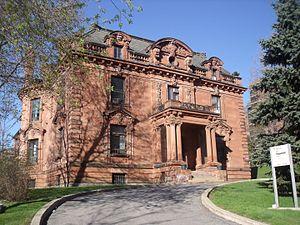
Maison Charles-Rudolph-Hosmer (1901), 3630 promenade Sir-William-Osler (rue Drummond), Montréal, Québec, Canada.
Cette liste non exhaustive répertorie les principaux châteaux au Canada.